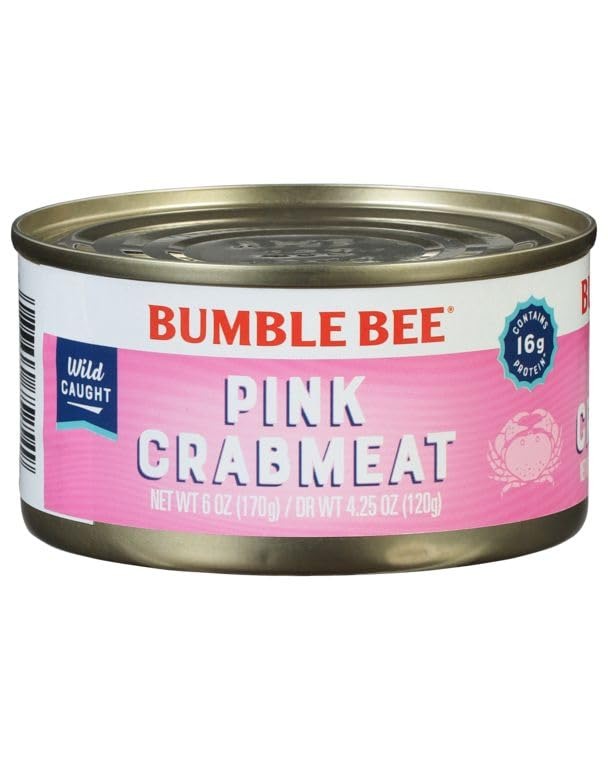
Item Name: Bumble Bee® Pink Crabmeat
Value: nan
Unit: None

Price: 5.91